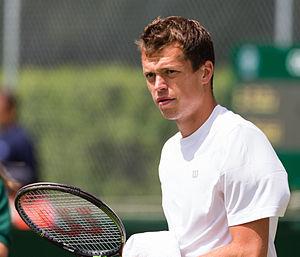
Adam Pavlásek, né le 8 octobre 1994 à Bílovec, est un joueur de tennis tchèque.